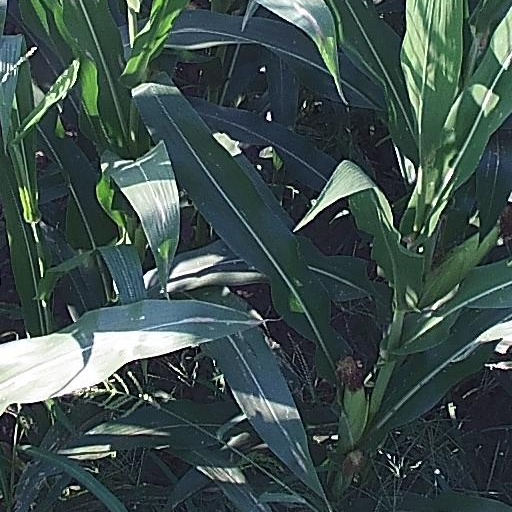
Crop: maize; corn